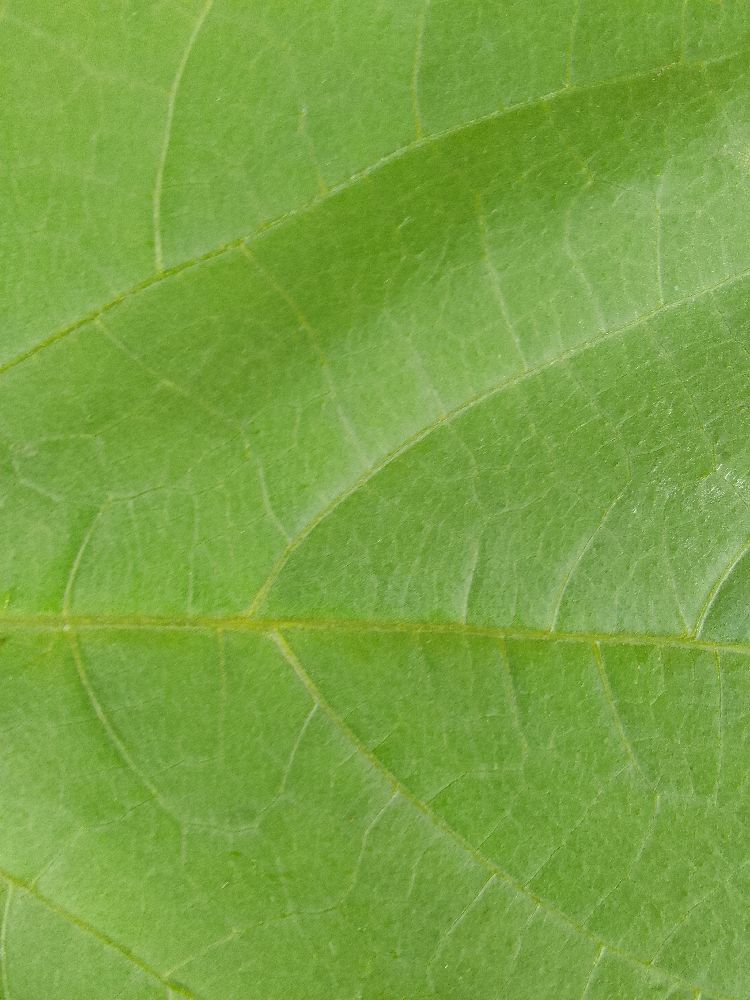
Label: healthy